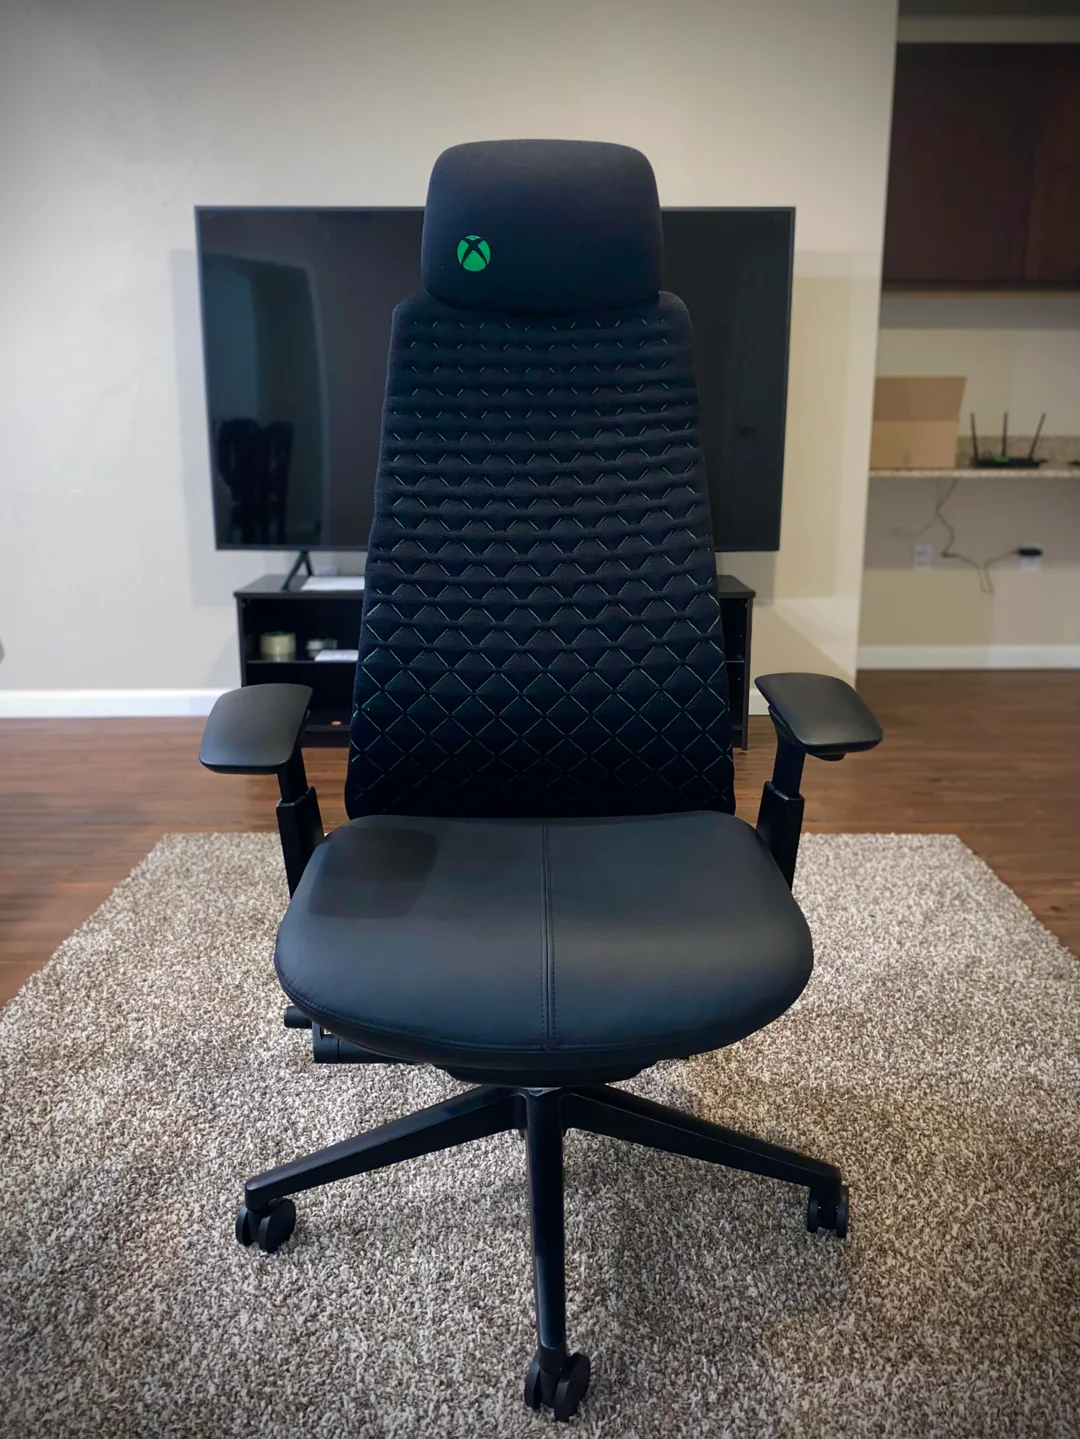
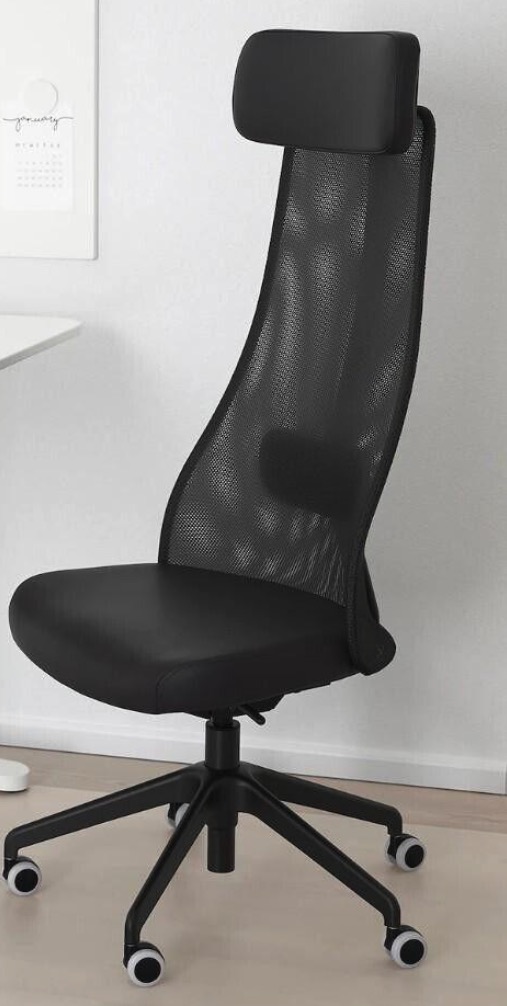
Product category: items_chair
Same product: no